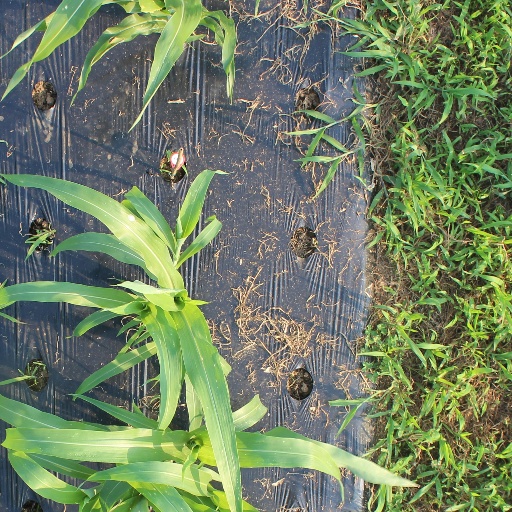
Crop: sorghum